Sky position (RA, Dec in degrees): 211.649, 6.374
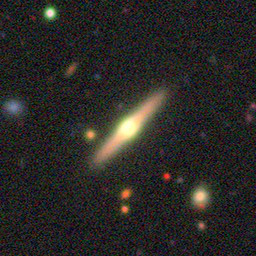
Galaxy morphology: Edge-on Galaxies with Bulge